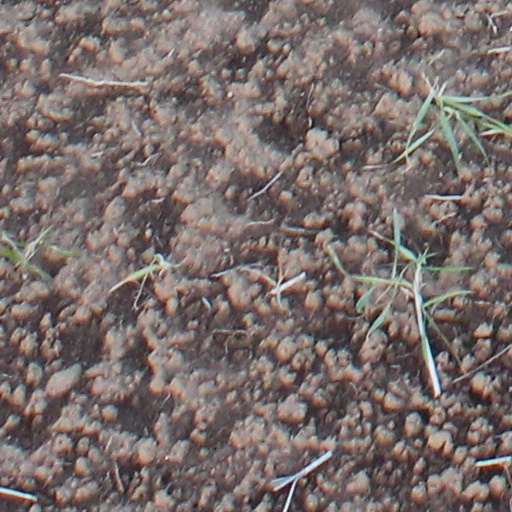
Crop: wheat